Denver Eagle

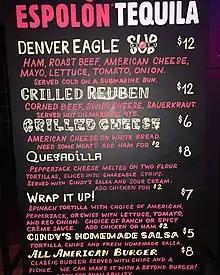
Menu at Denver Eagle

Best of Denver rated the Denver Eagle as the "Best Leather Bar That Should Be Featured in "Architectural Digest"" in 2007.